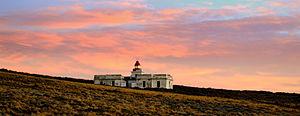
Le phare du cap Possession est un phare appartenant au réseaux de phares du Chili. Il est situé sur le cap Possession dans la Région de Magallanes et de l'Antarctique chilien.